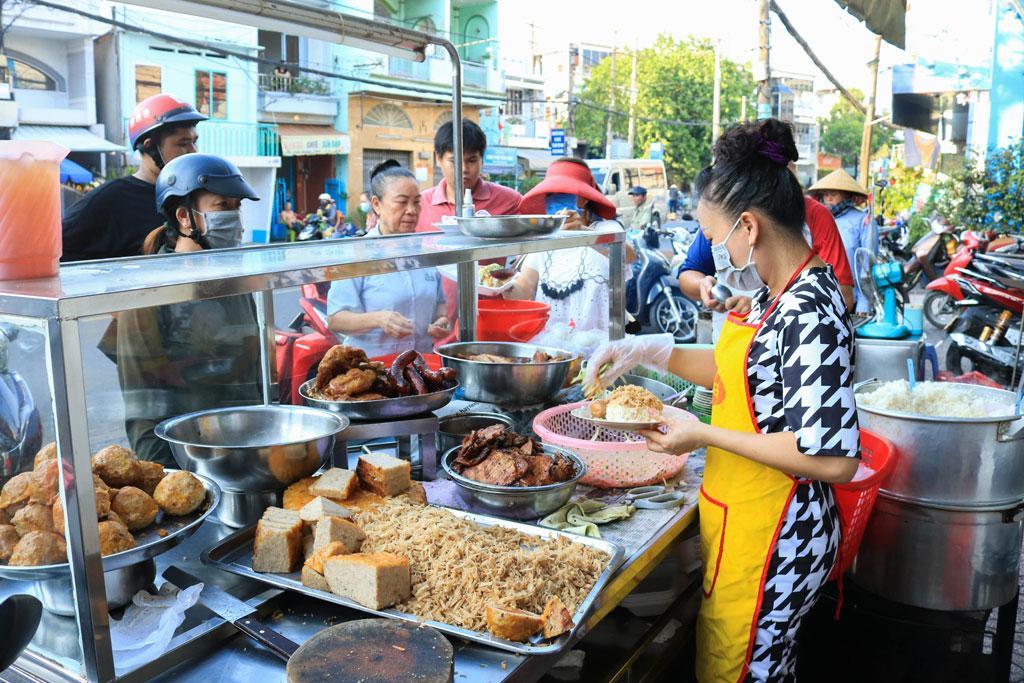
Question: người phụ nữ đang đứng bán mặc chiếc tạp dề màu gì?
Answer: người phụ nữ đang đứng bán mặc chiếc tạp dề màu vàng